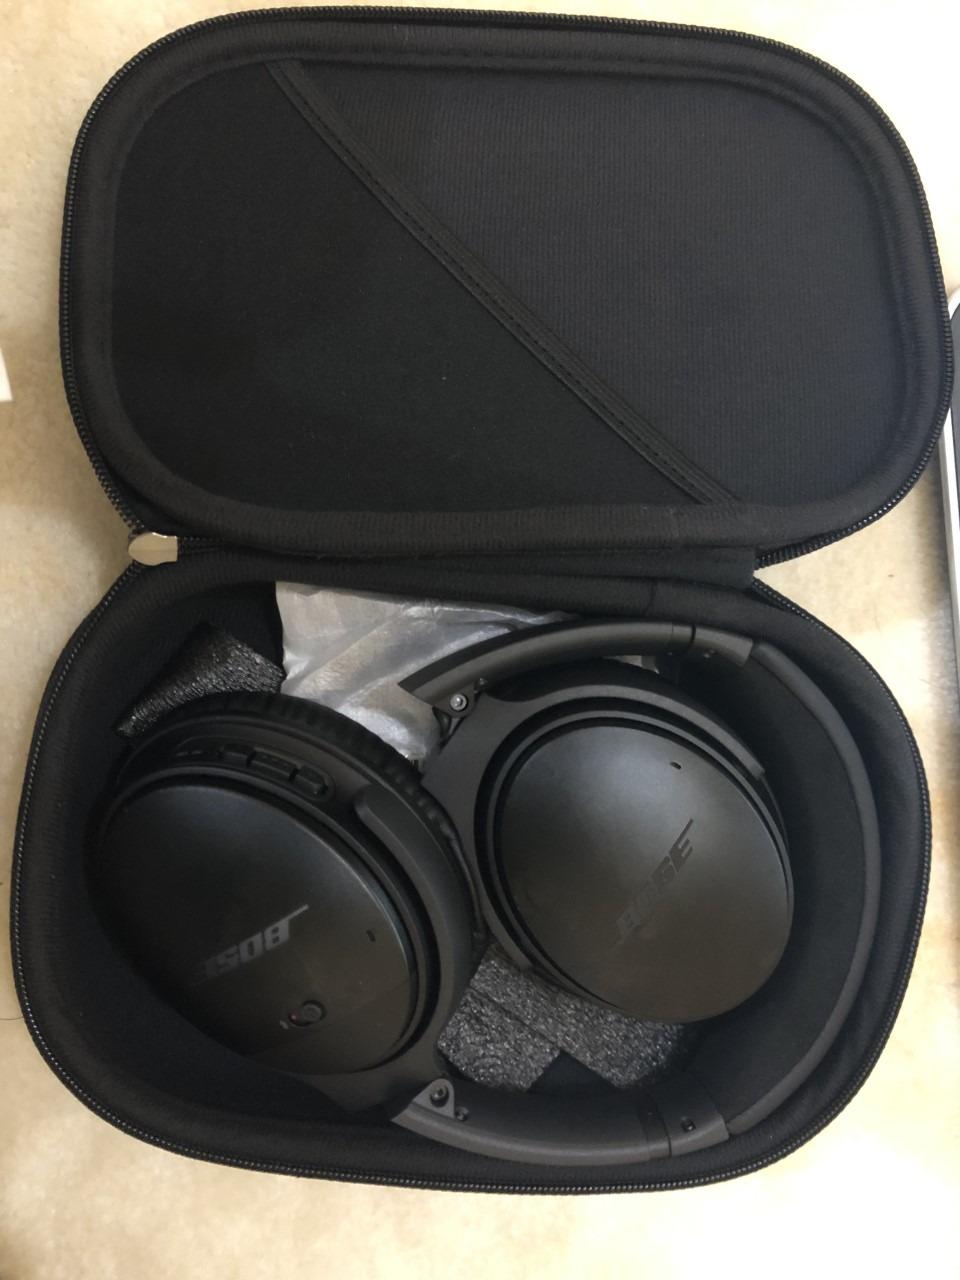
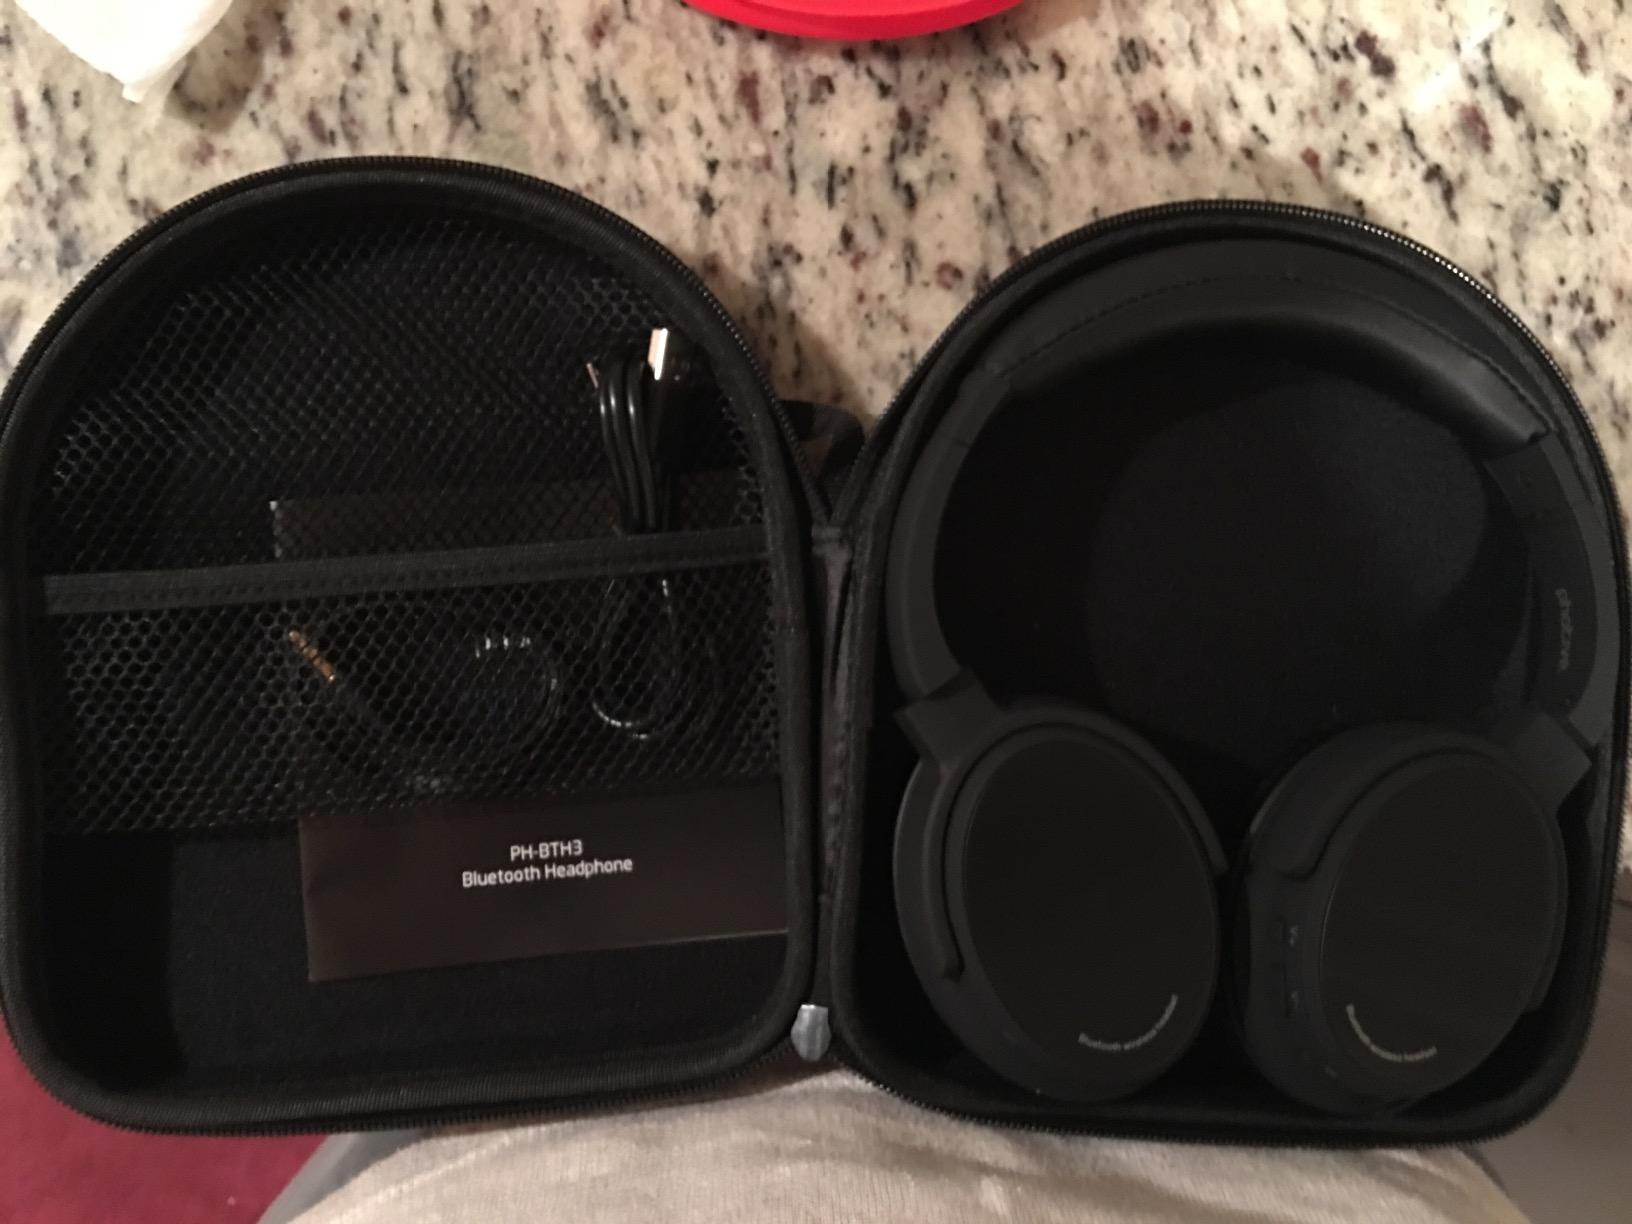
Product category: headphones
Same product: no